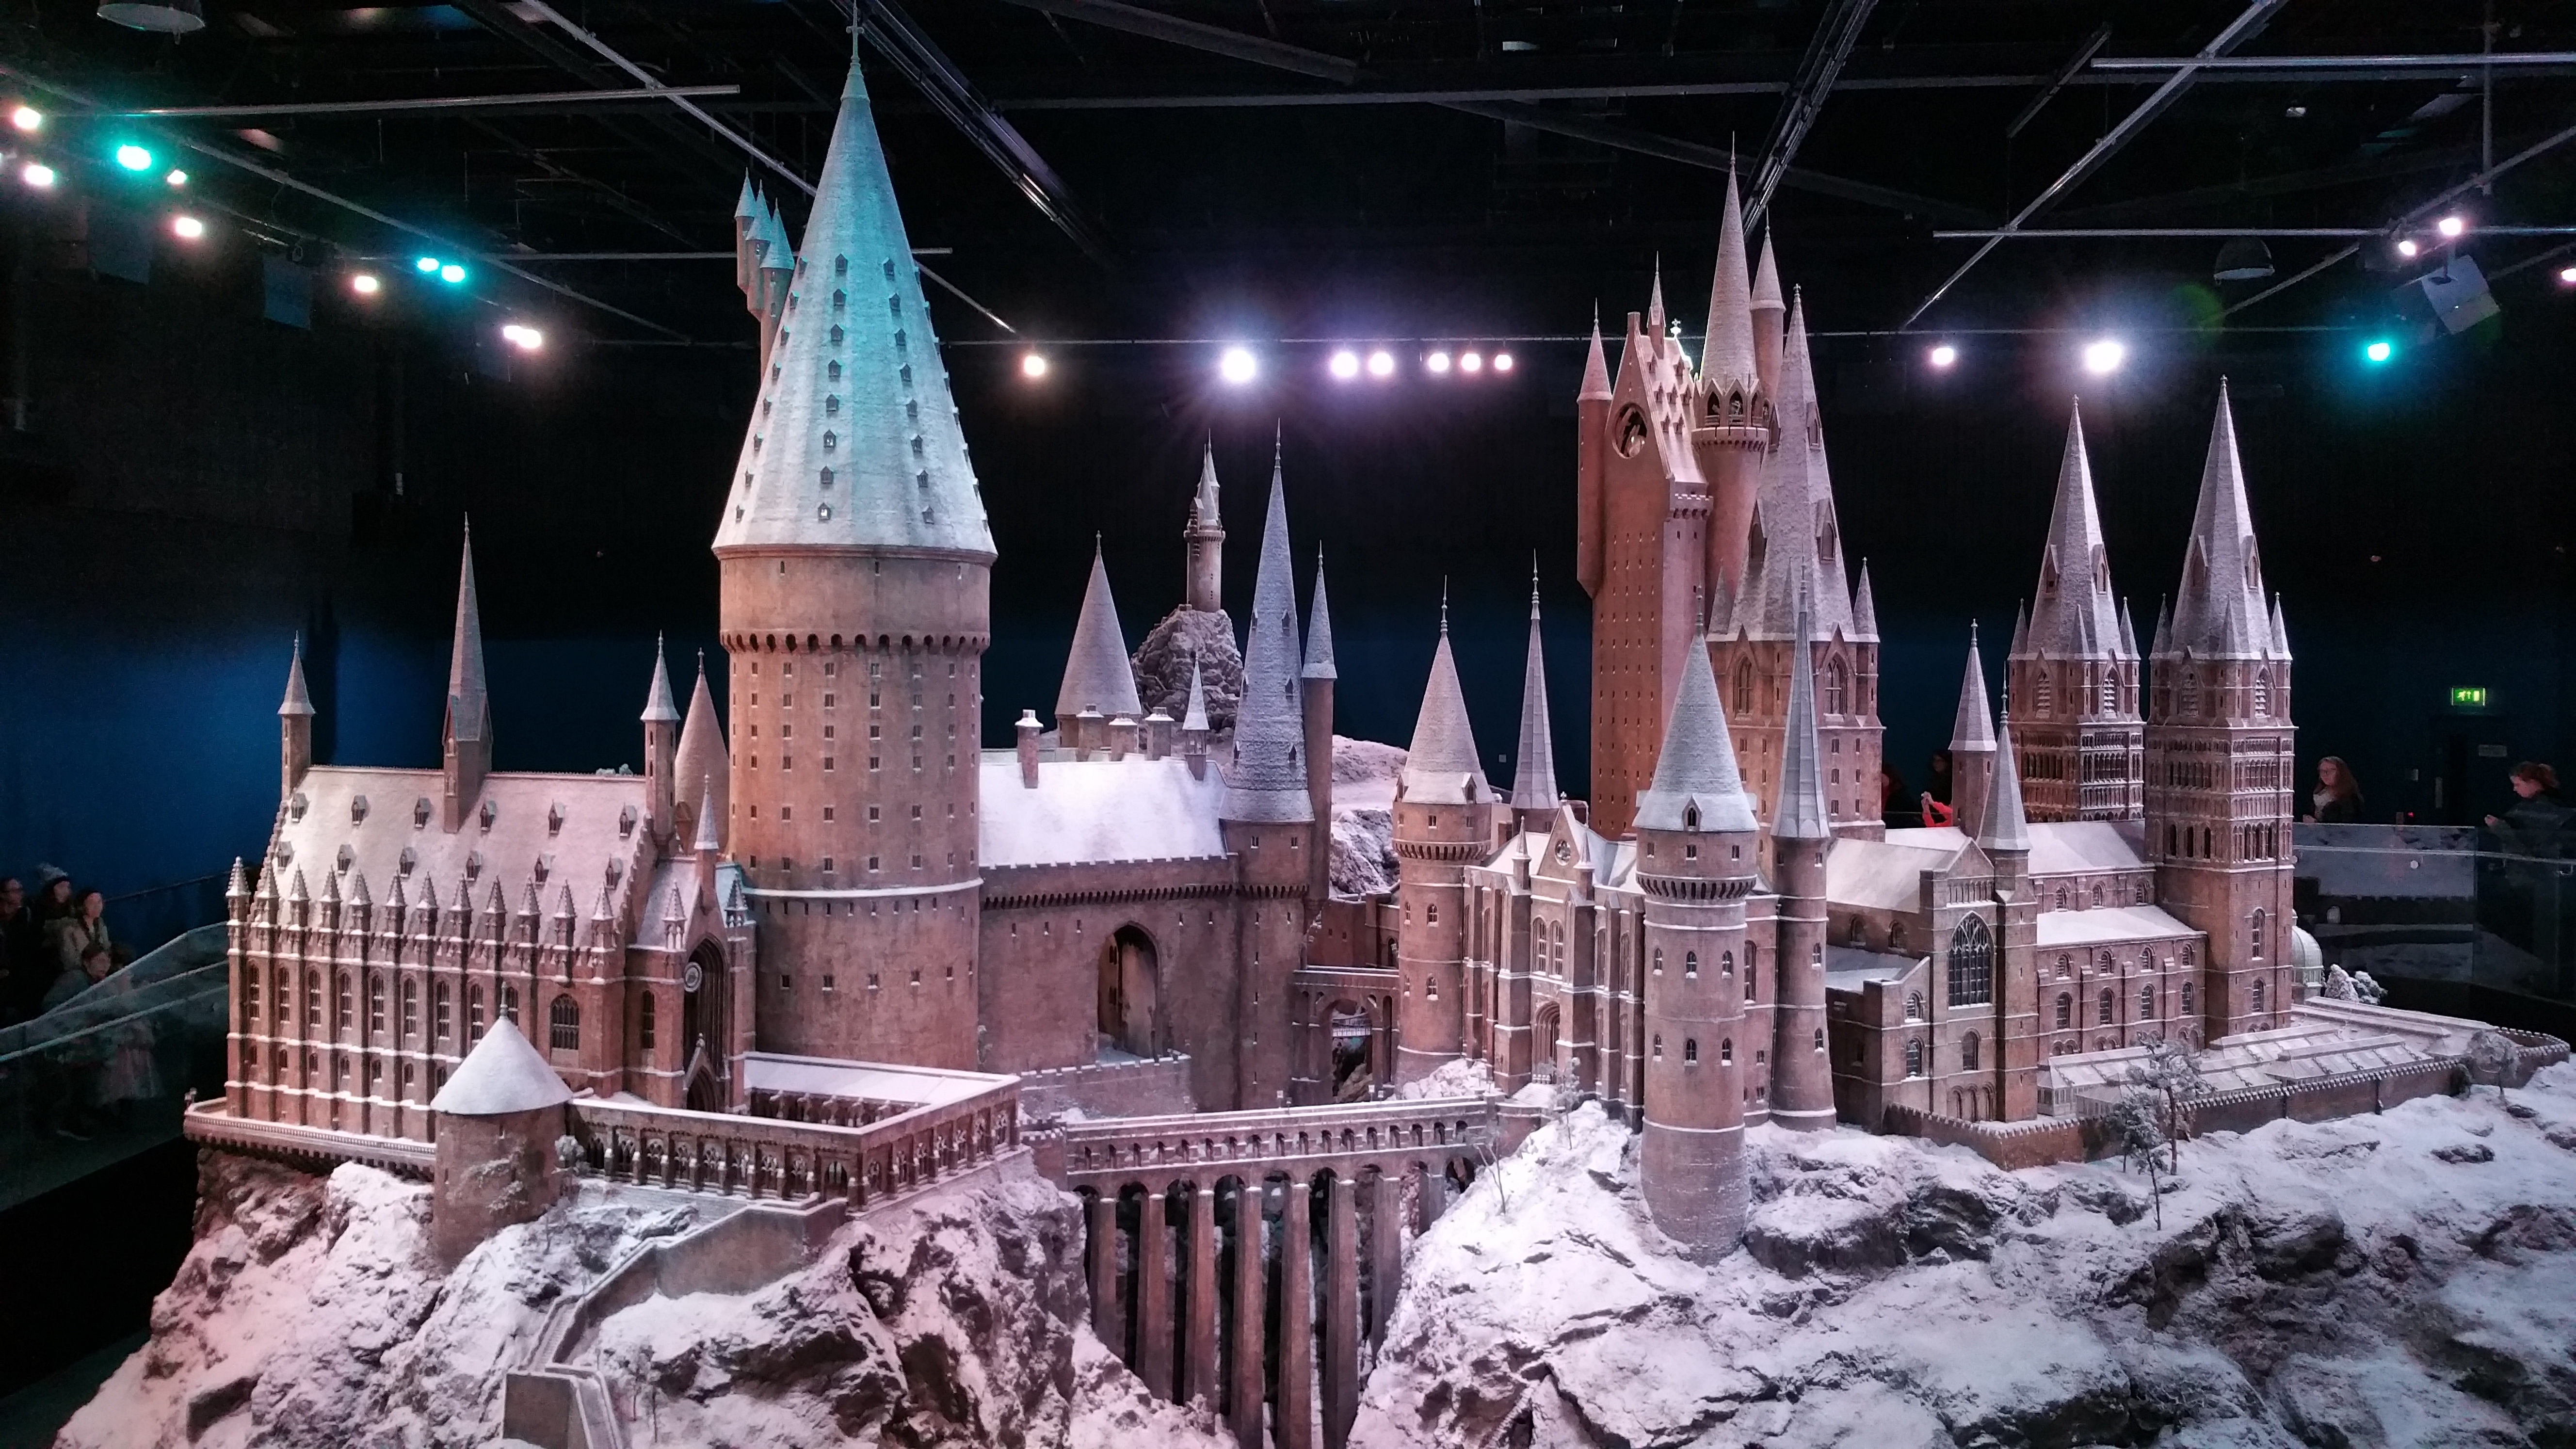
night, harry potter, hogwarts, warner bros, warner studio, harry potter studio, hogwarts castle, hogwarts diorama